Iceberg that sank the Titanic

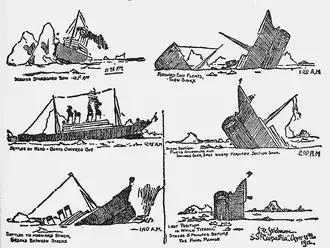
A 15 April 1912 drawing based on 17-year old survivor Jack Thayer's description of the sinking, drawn by L. P. Skidmore on the rescue ship "Carpathia".

Passengers either noticed the iceberg as a dark shadow or a white mass that passed by the ship, or sighted the iceberg later from the deck: